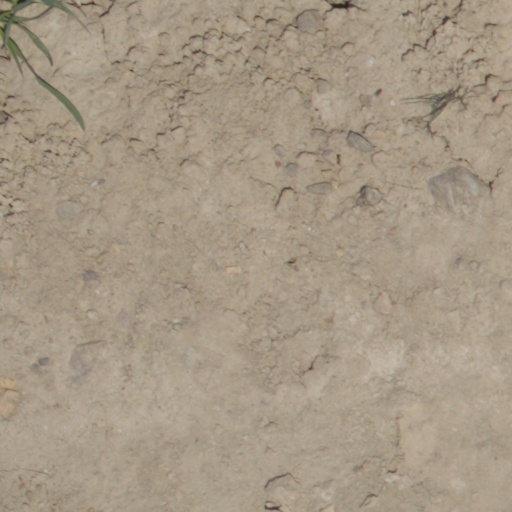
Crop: wheat